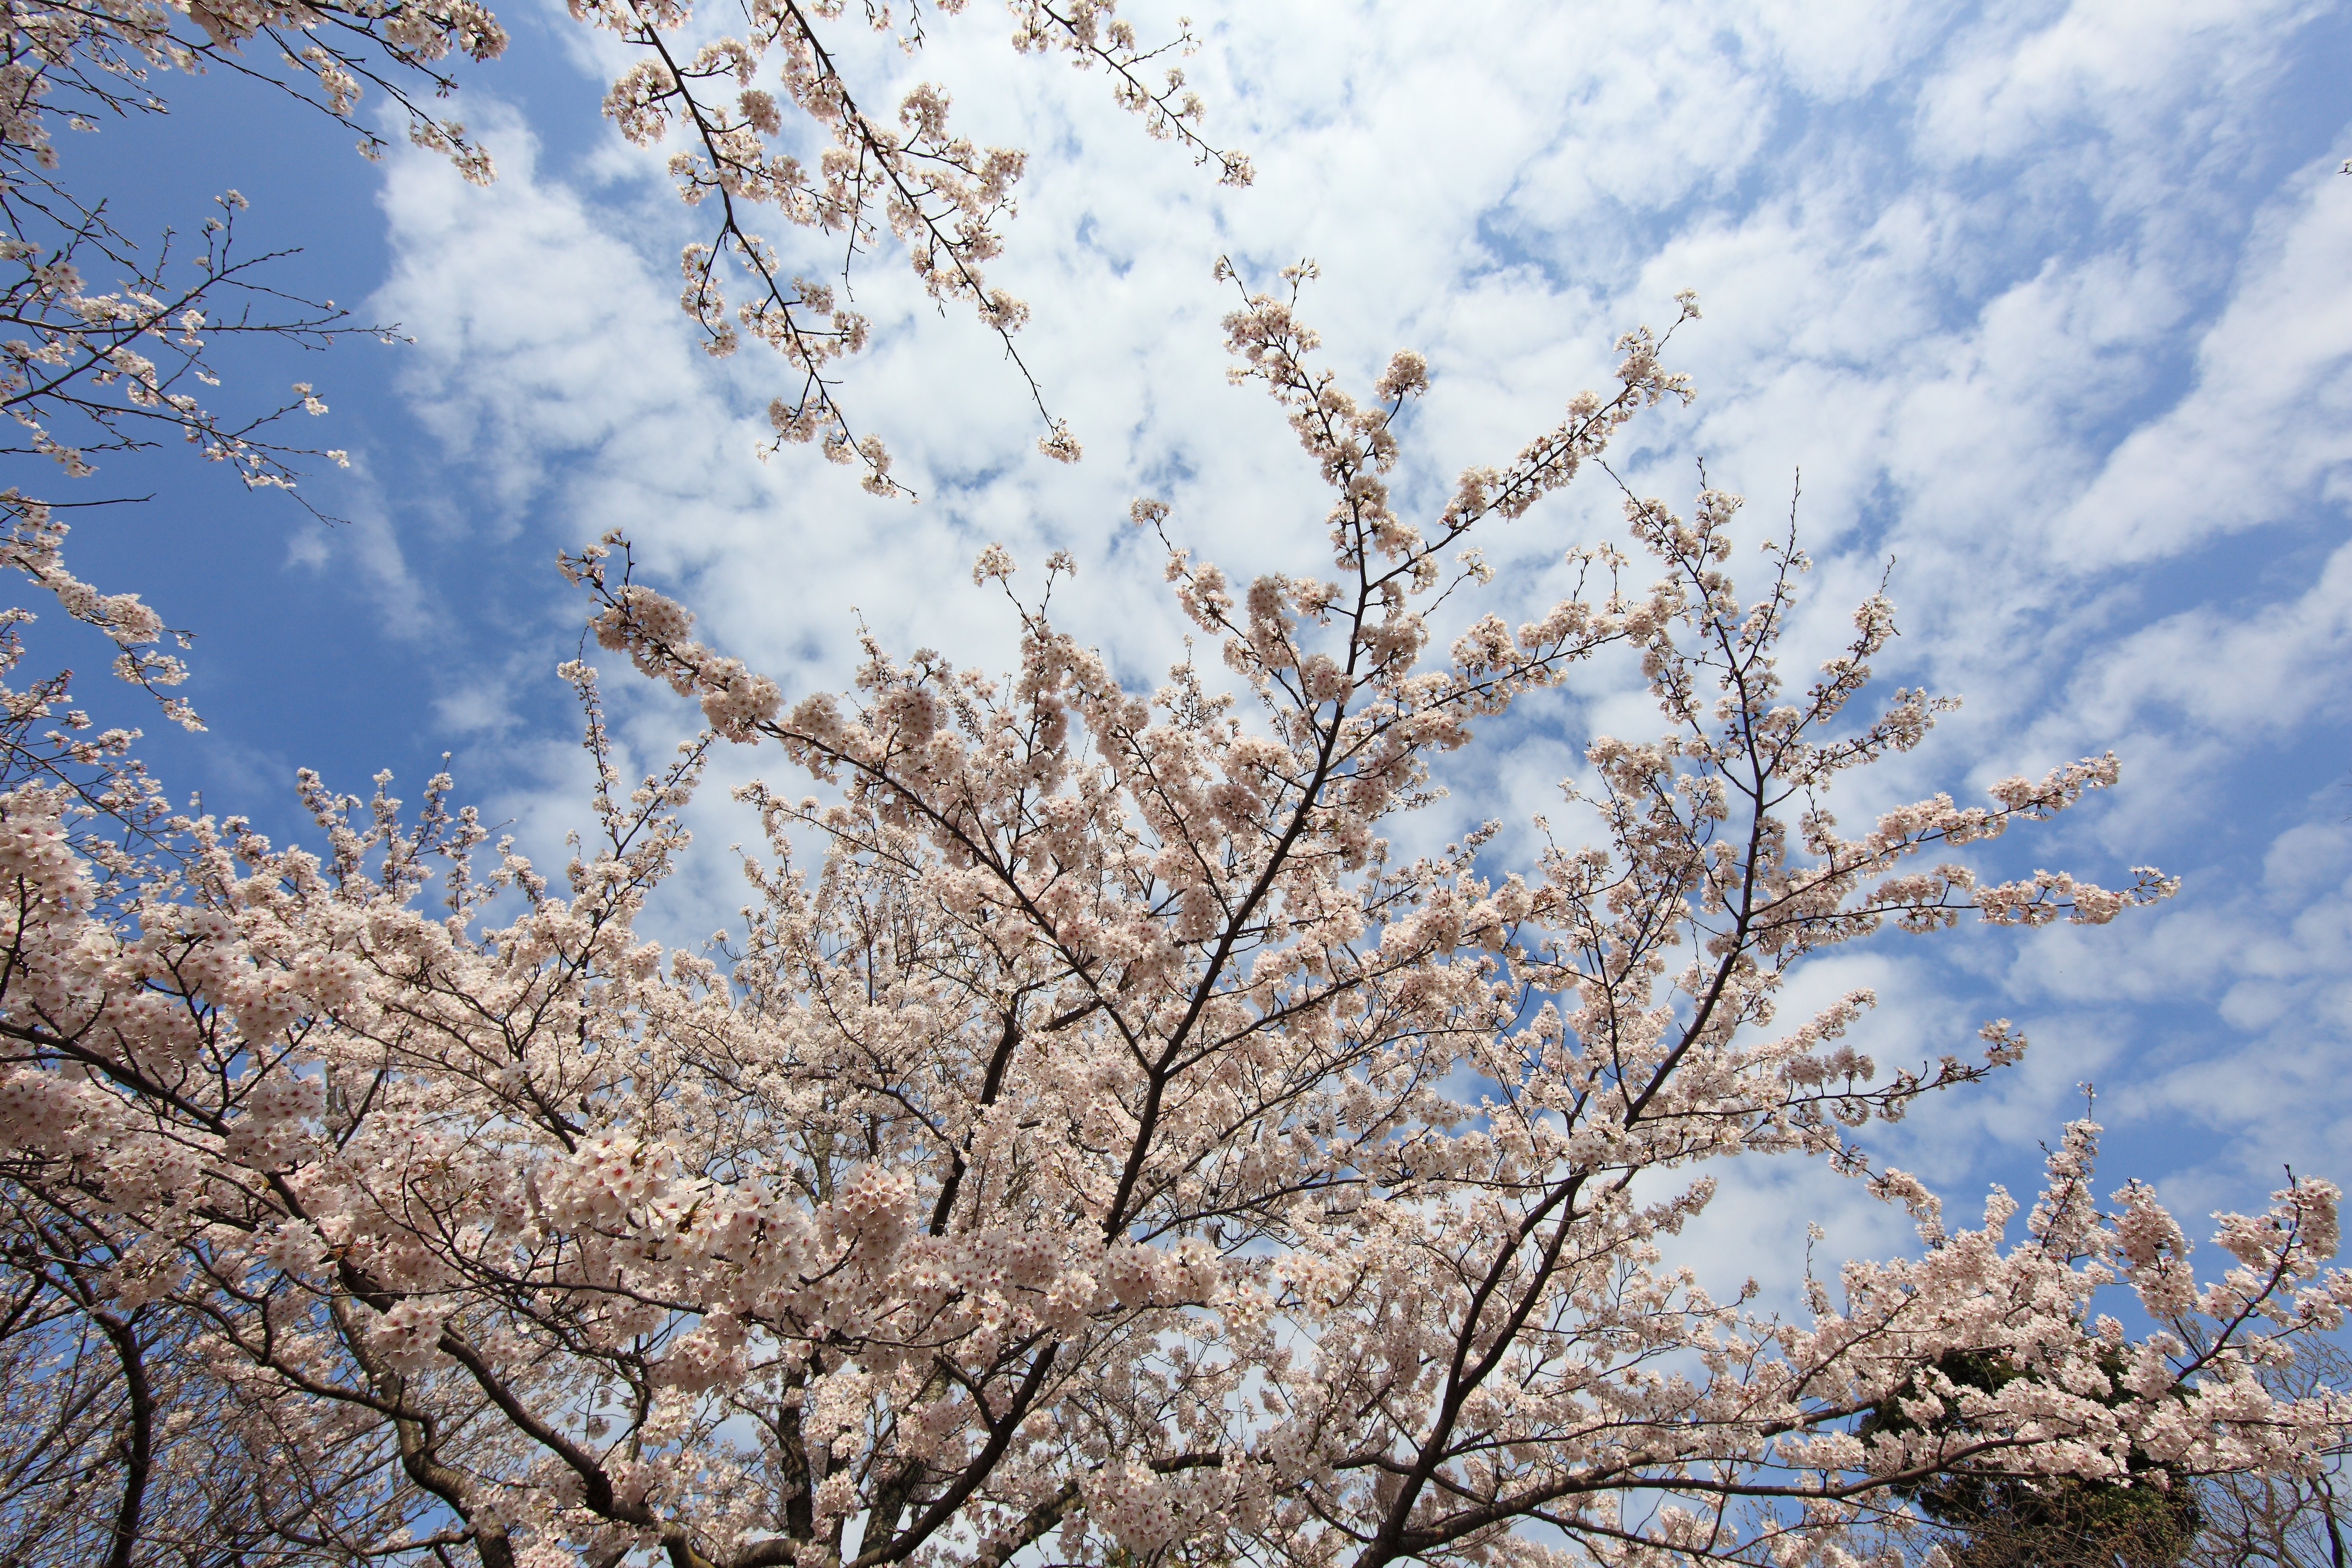
tree, branch, blossom, winter, plant, sky, flower, frost, spring, high, park, season, cherry blossom, cool image, 5d, sakura, hires, markii, cherry, hi, res, resolution, chiba, kisarazu, ohdayamakouen, freezing